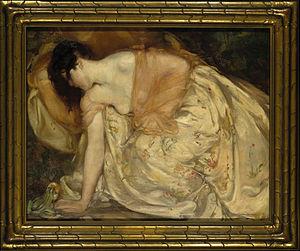
Le Roi Grenouille ou Henri de Fer, Le Roi-Grenouille ou Henri-le-Ferré, ou La Fille du Roi et la Grenouille est un conte populaire allemand. Il s'agit du premier conte apparaissant dans le premier tome des Contes de l'enfance et du foyer, le recueil des frères Grimm.